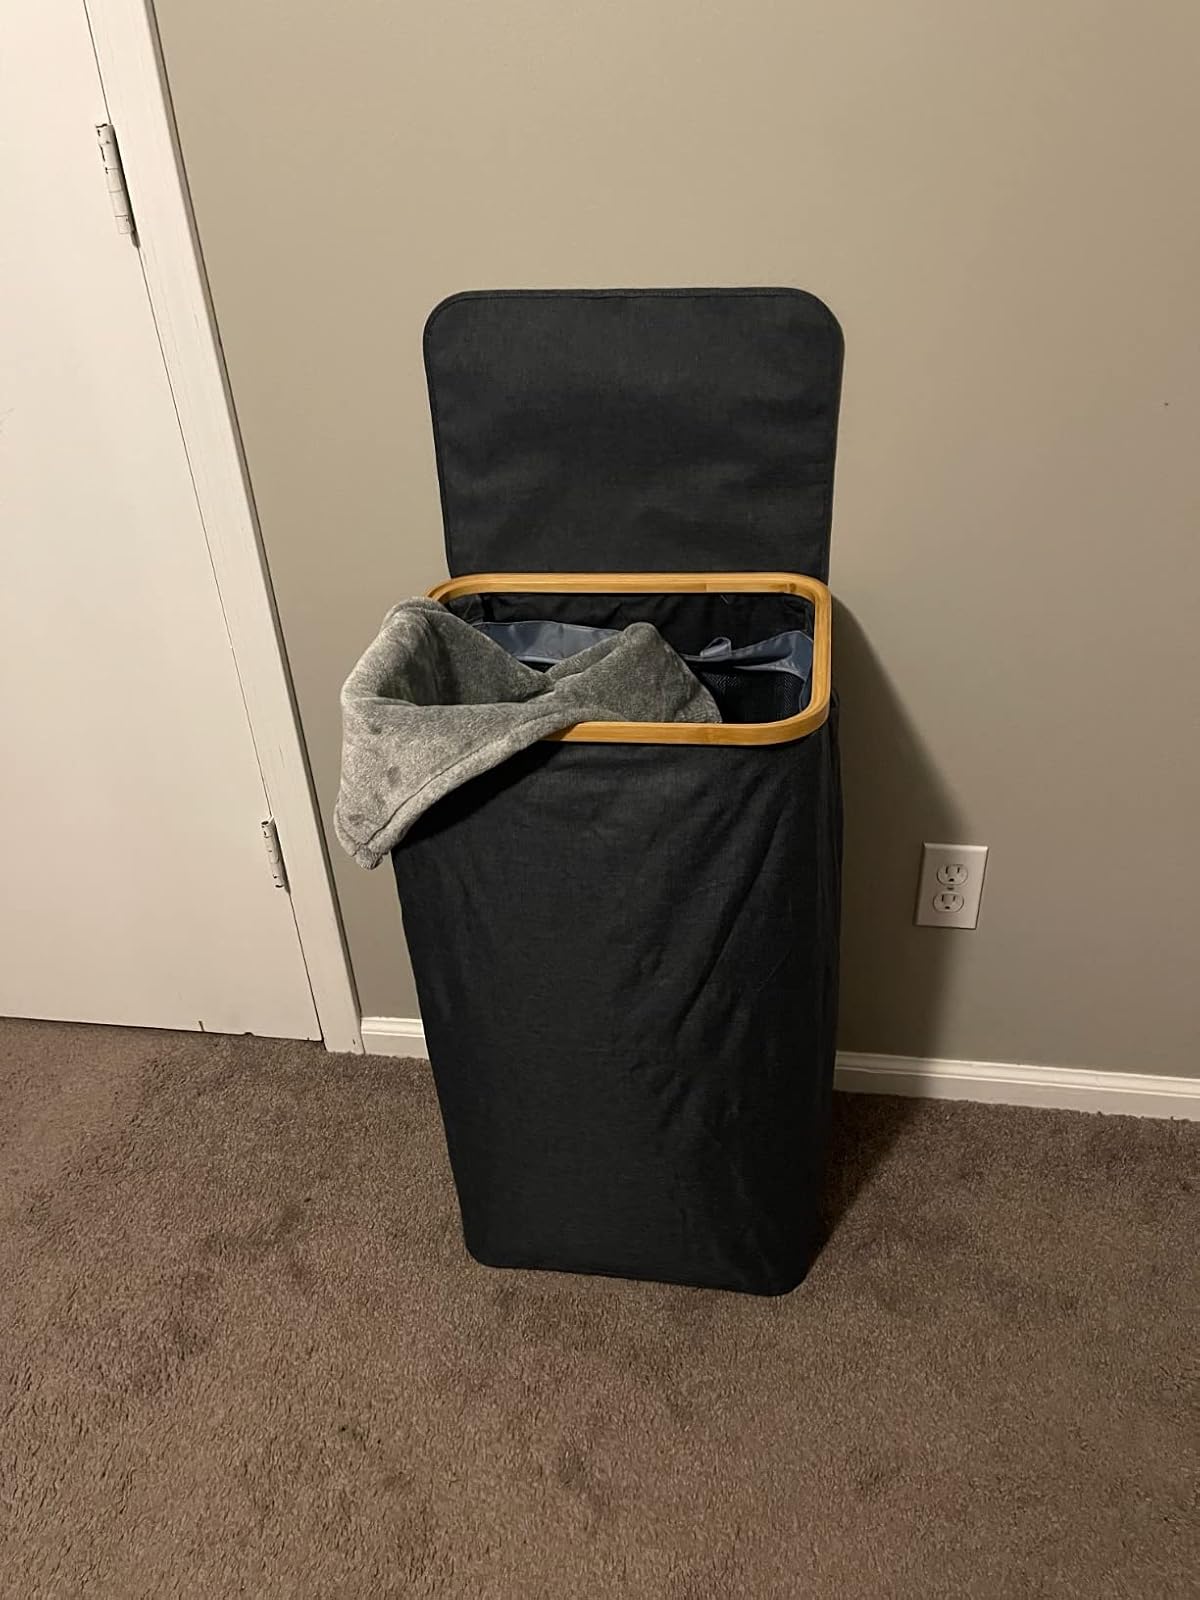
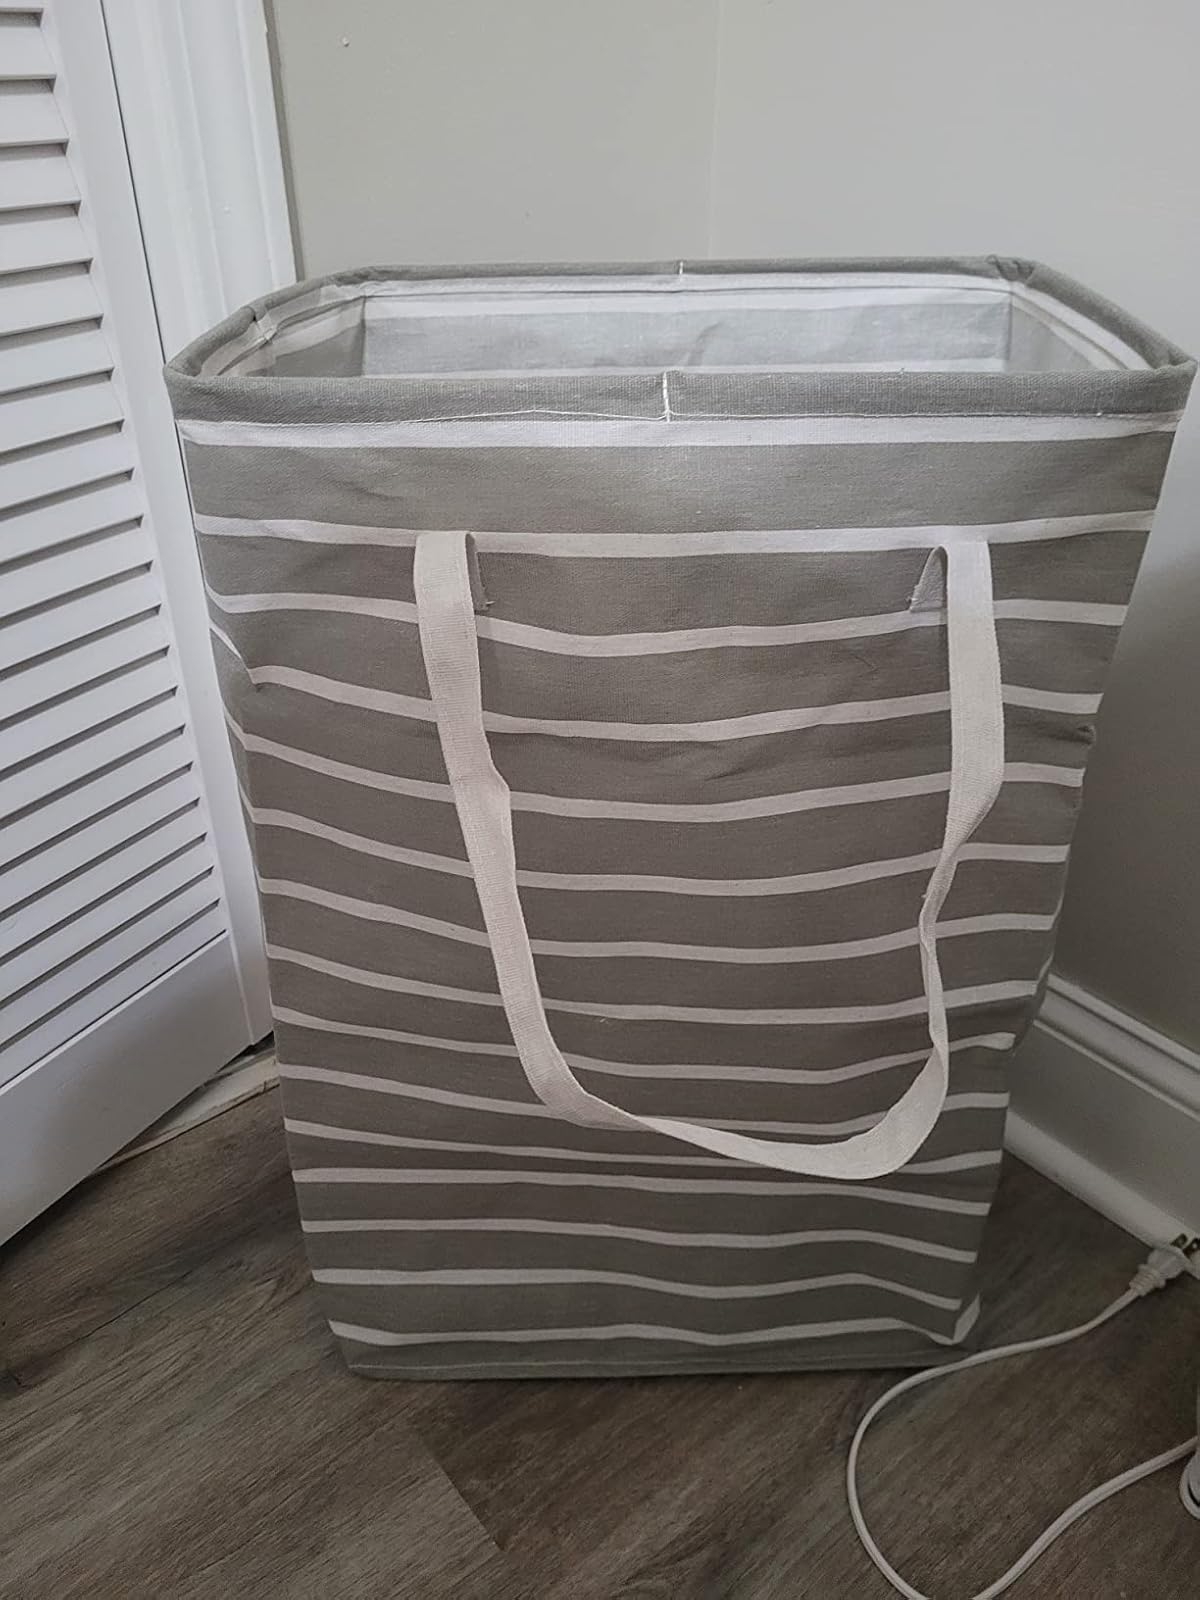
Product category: items_hamper
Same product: no